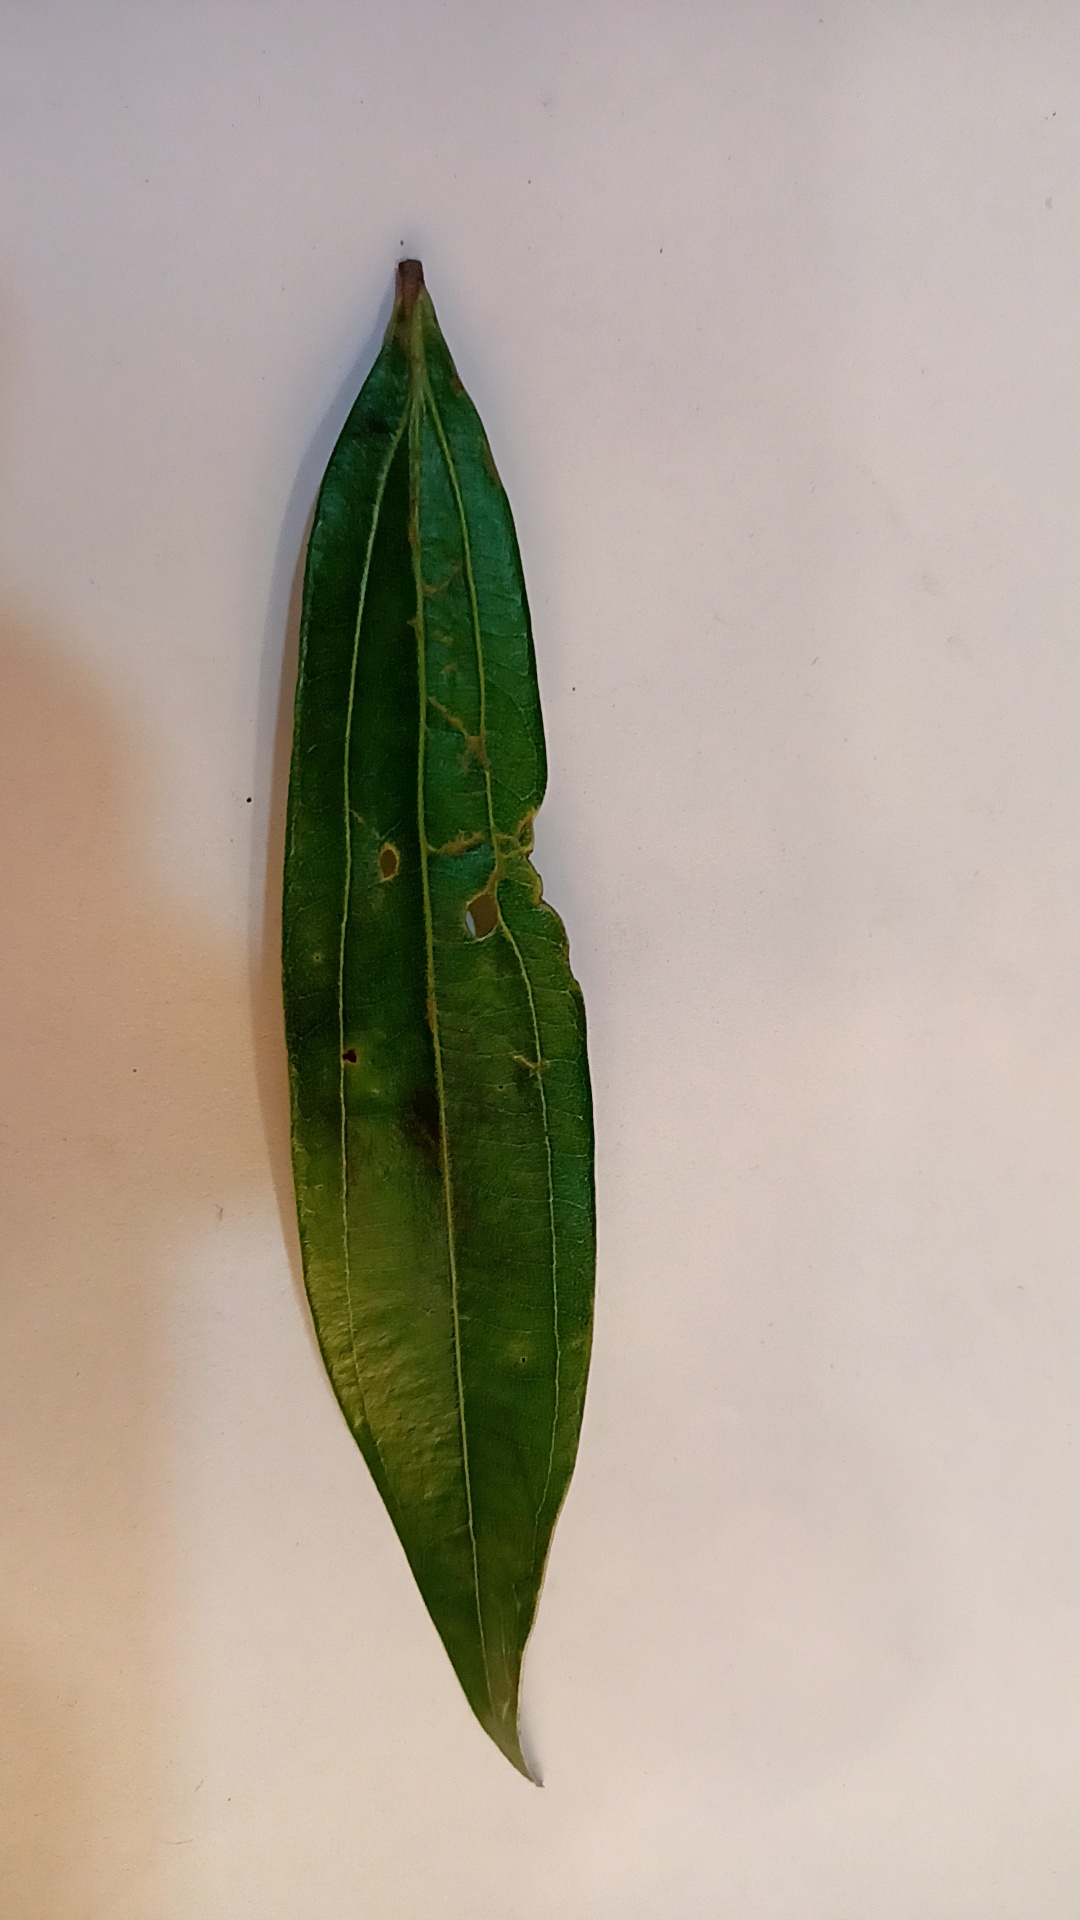
Label: Disease